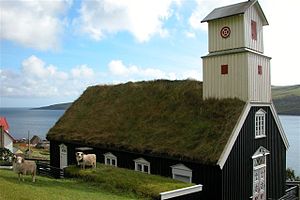
Hov (bygd) / Historie
Hov Kirke.
Hov er en bygd på Suðuroy i det sydlige Færøerne. Den ligger ved nordsiden af den ca 3 km lange fjord Hovsfjørður og udgør Hovs kommuna.